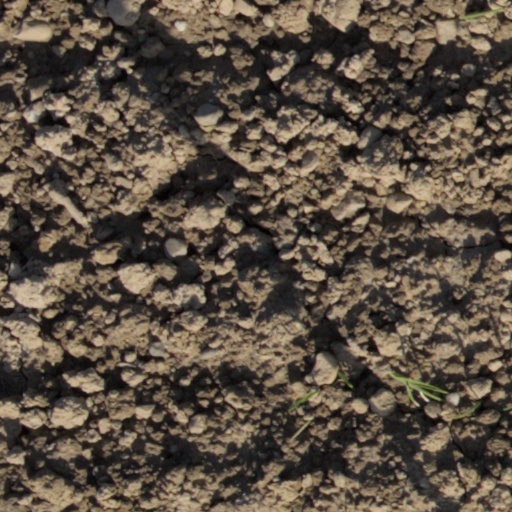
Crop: wheat